Ping Shek Estate

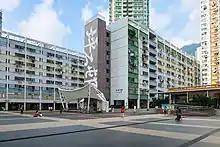
Podium Plaza

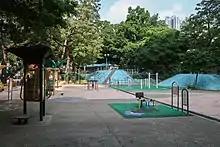
Play area

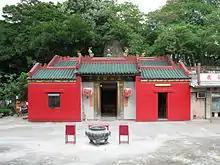
Sam Shan Kwok Wong Temple, next to Ping Shek Estate

Ping Shek Estate is a public housing estate in Ping Shan, Kwun Tong, Kowloon, Hong Kong. Choi Hung Estate is situated to its west, Ngau Chi Wan Municipal Services Building to its north, Richland Gardens to its south. A section of Lung Cheung Road between Choi Hung Estate and Ping Shek Estate is the boundary between Wong Tai Sin District and Kwun Tong District and belongs to Kwun Tong District. The area covers the Ping Shek constituency for the Kwun Tong District Council.